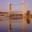
Label: bridge